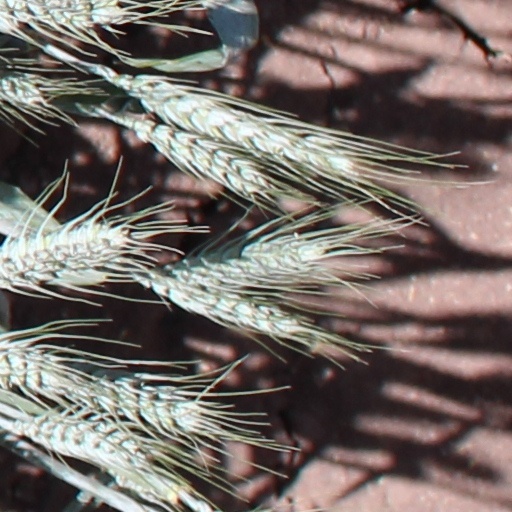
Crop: wheat